Wir danken dir, Gott, wir danken dir, BWV 29

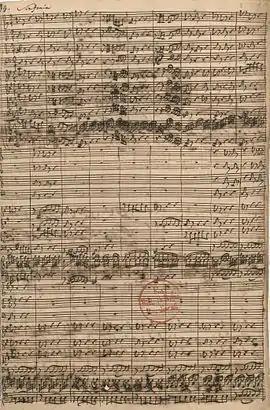
The first page of the autograph manuscript, "Sinfonia"

The cantata is one of few sacred Bach cantatas opened by an orchestral sinfonia. Another is the early . The music is an arrangement of the prelude from Bach's "Partita" for violin, BWV 1006, which Bach had already revised for organ and strings in 1729 for the wedding cantata . In the cantata for Ratswechsel, the solo organ plays the original violin part "in virtuoso motoric writing", while the full orchestra adds an accompaniment.